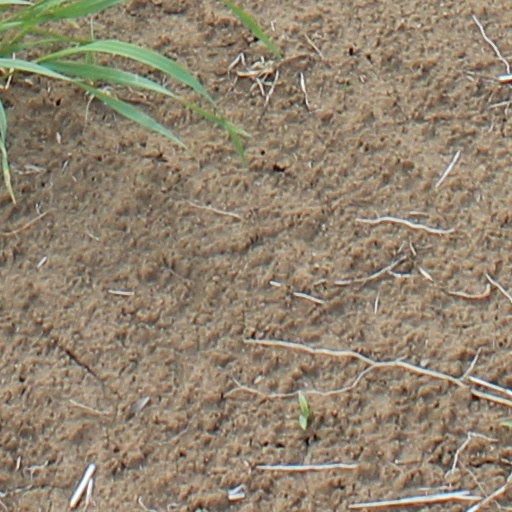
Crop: wheat